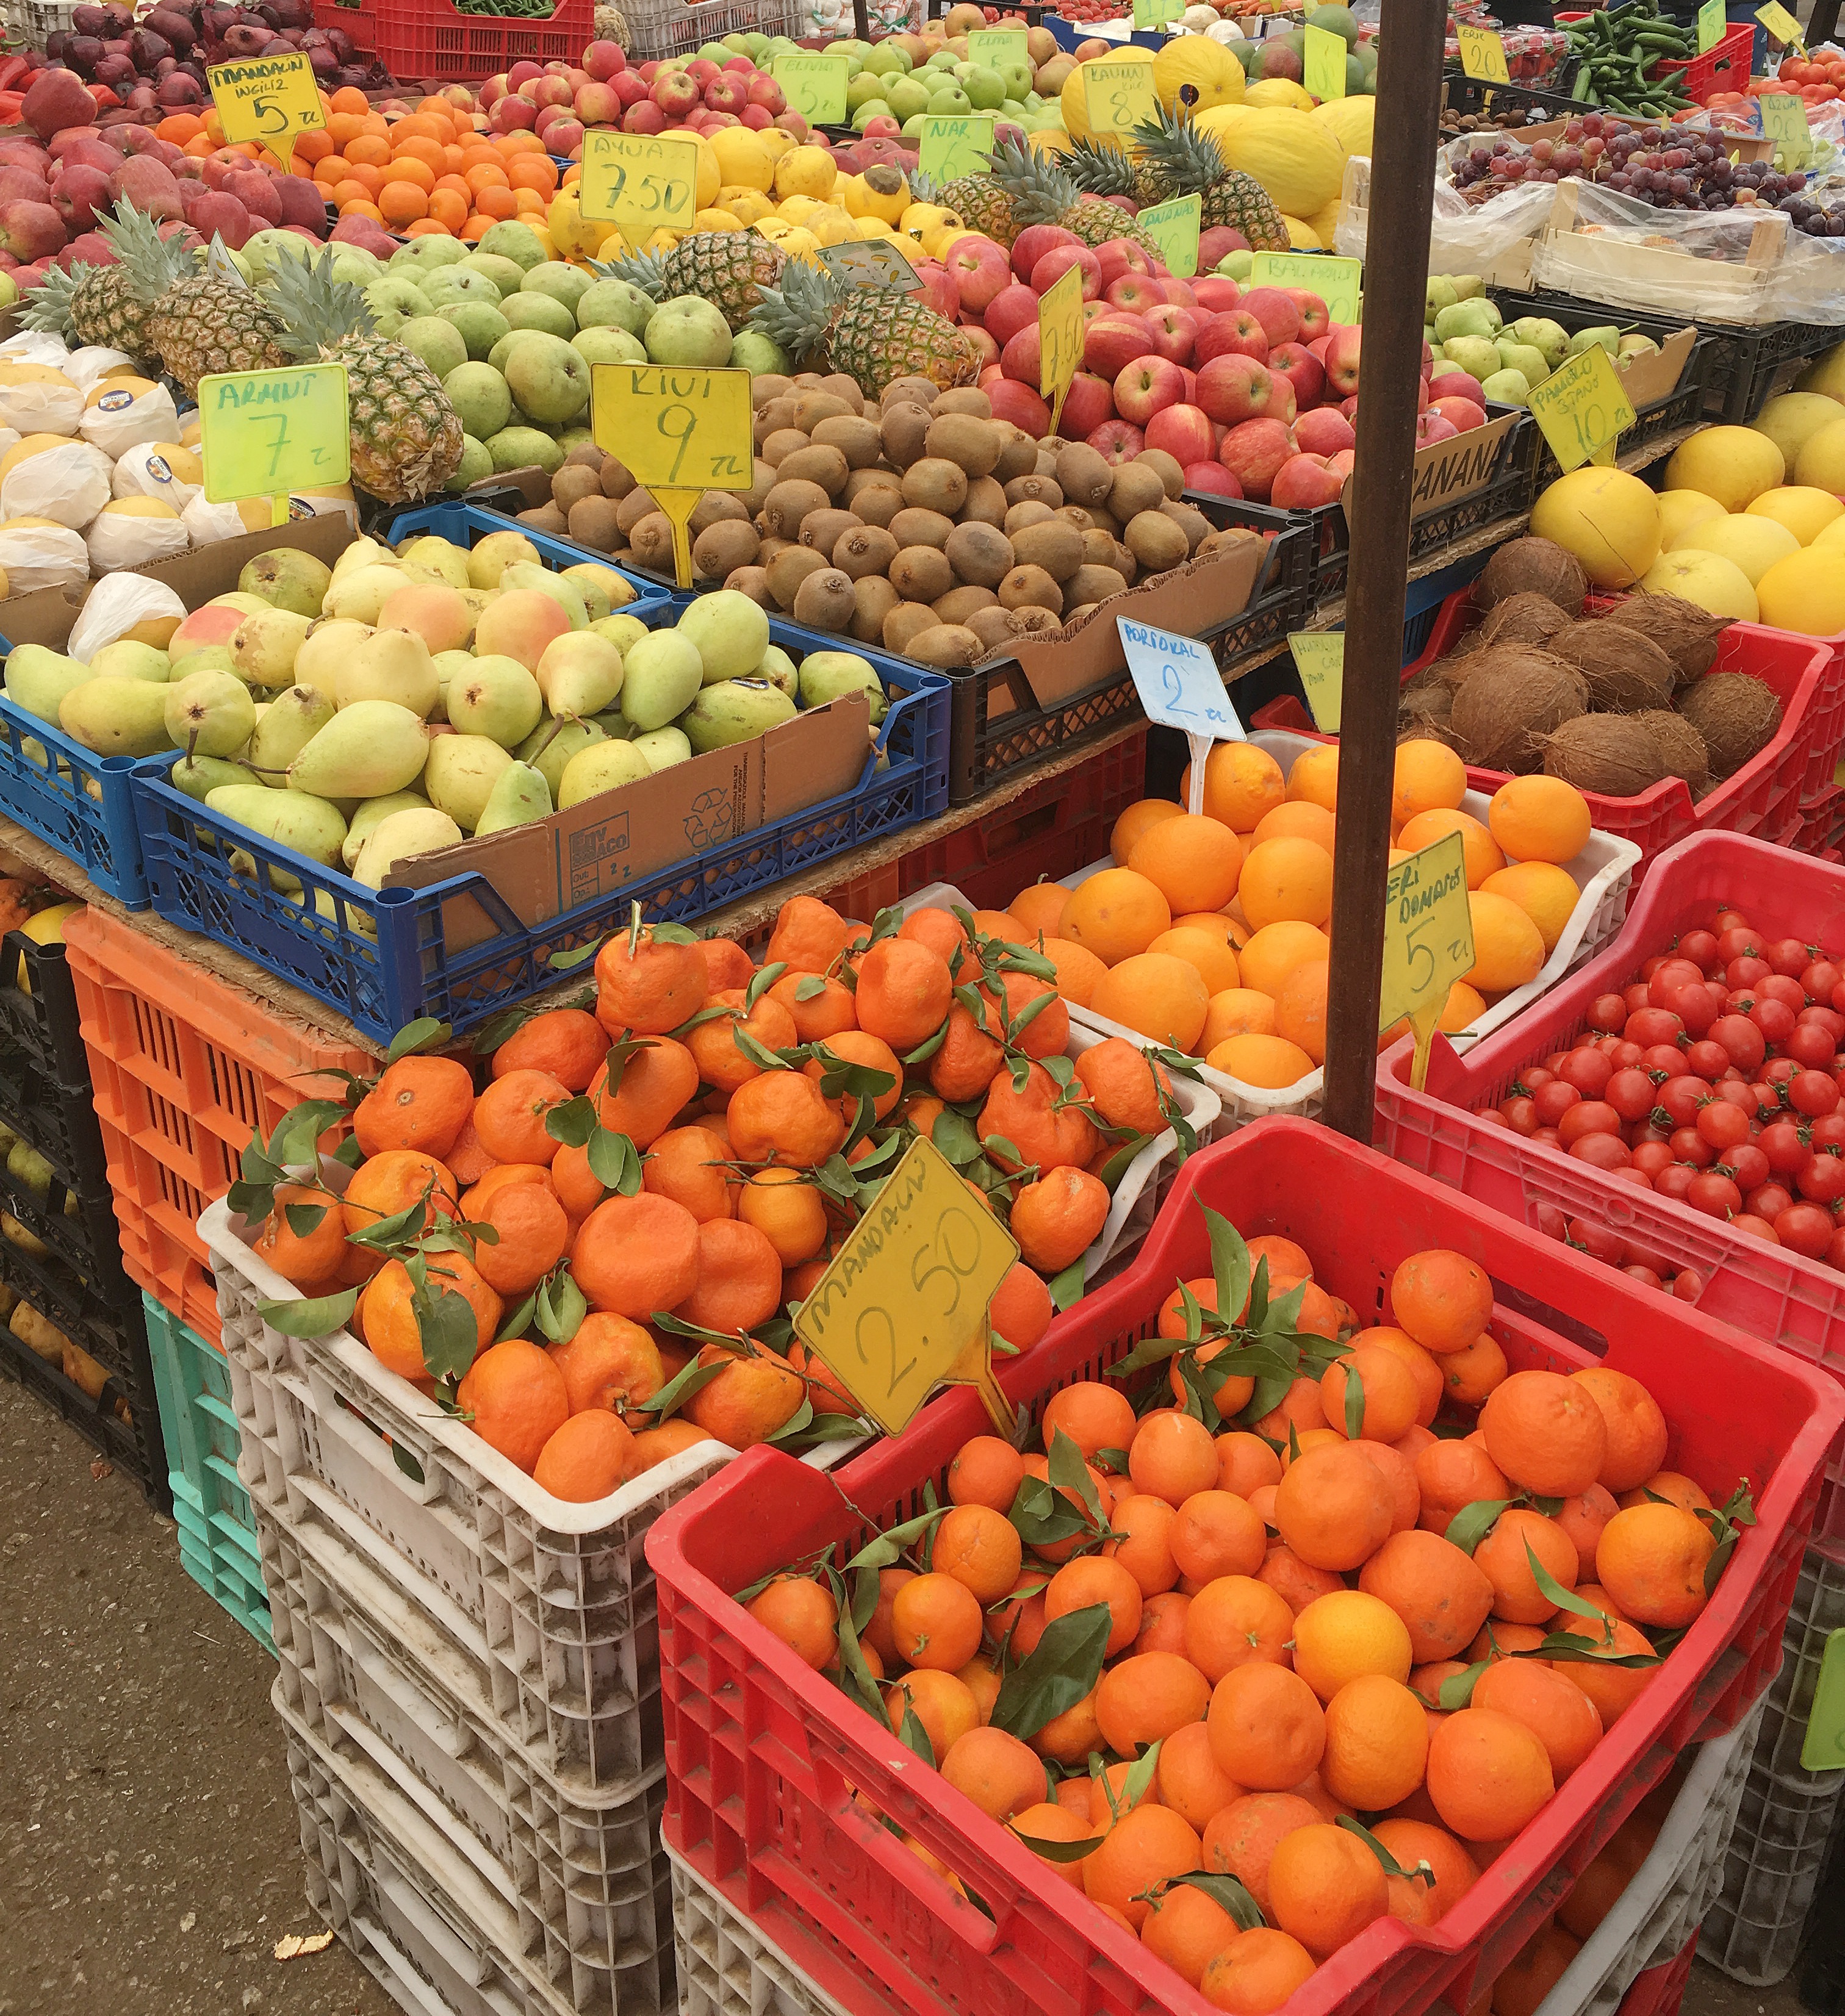
plant, fruit, city, food, vendor, produce, market, marketplace, pear, pineapple, public space, apples, grocery store, cyprus, local food, tangerines, human settlement, greengrocer, kyrenia